Kilmacrehy

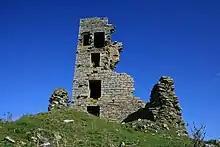
Liscannor Castle

Kilmacrehy is part of the historical Barony of Corcomroe. It is about to the west of Ennistymon. It is on the north shore of Liscannor Bay on the western coast of Clare. The parish makes up the peninsula that extends to the basaltic promontory called Hag's Head. From this point the Cliffs known as the Cliffs of Moher run to the northeast gradually rising to O'Brien's Tower, where they are about above sea level.